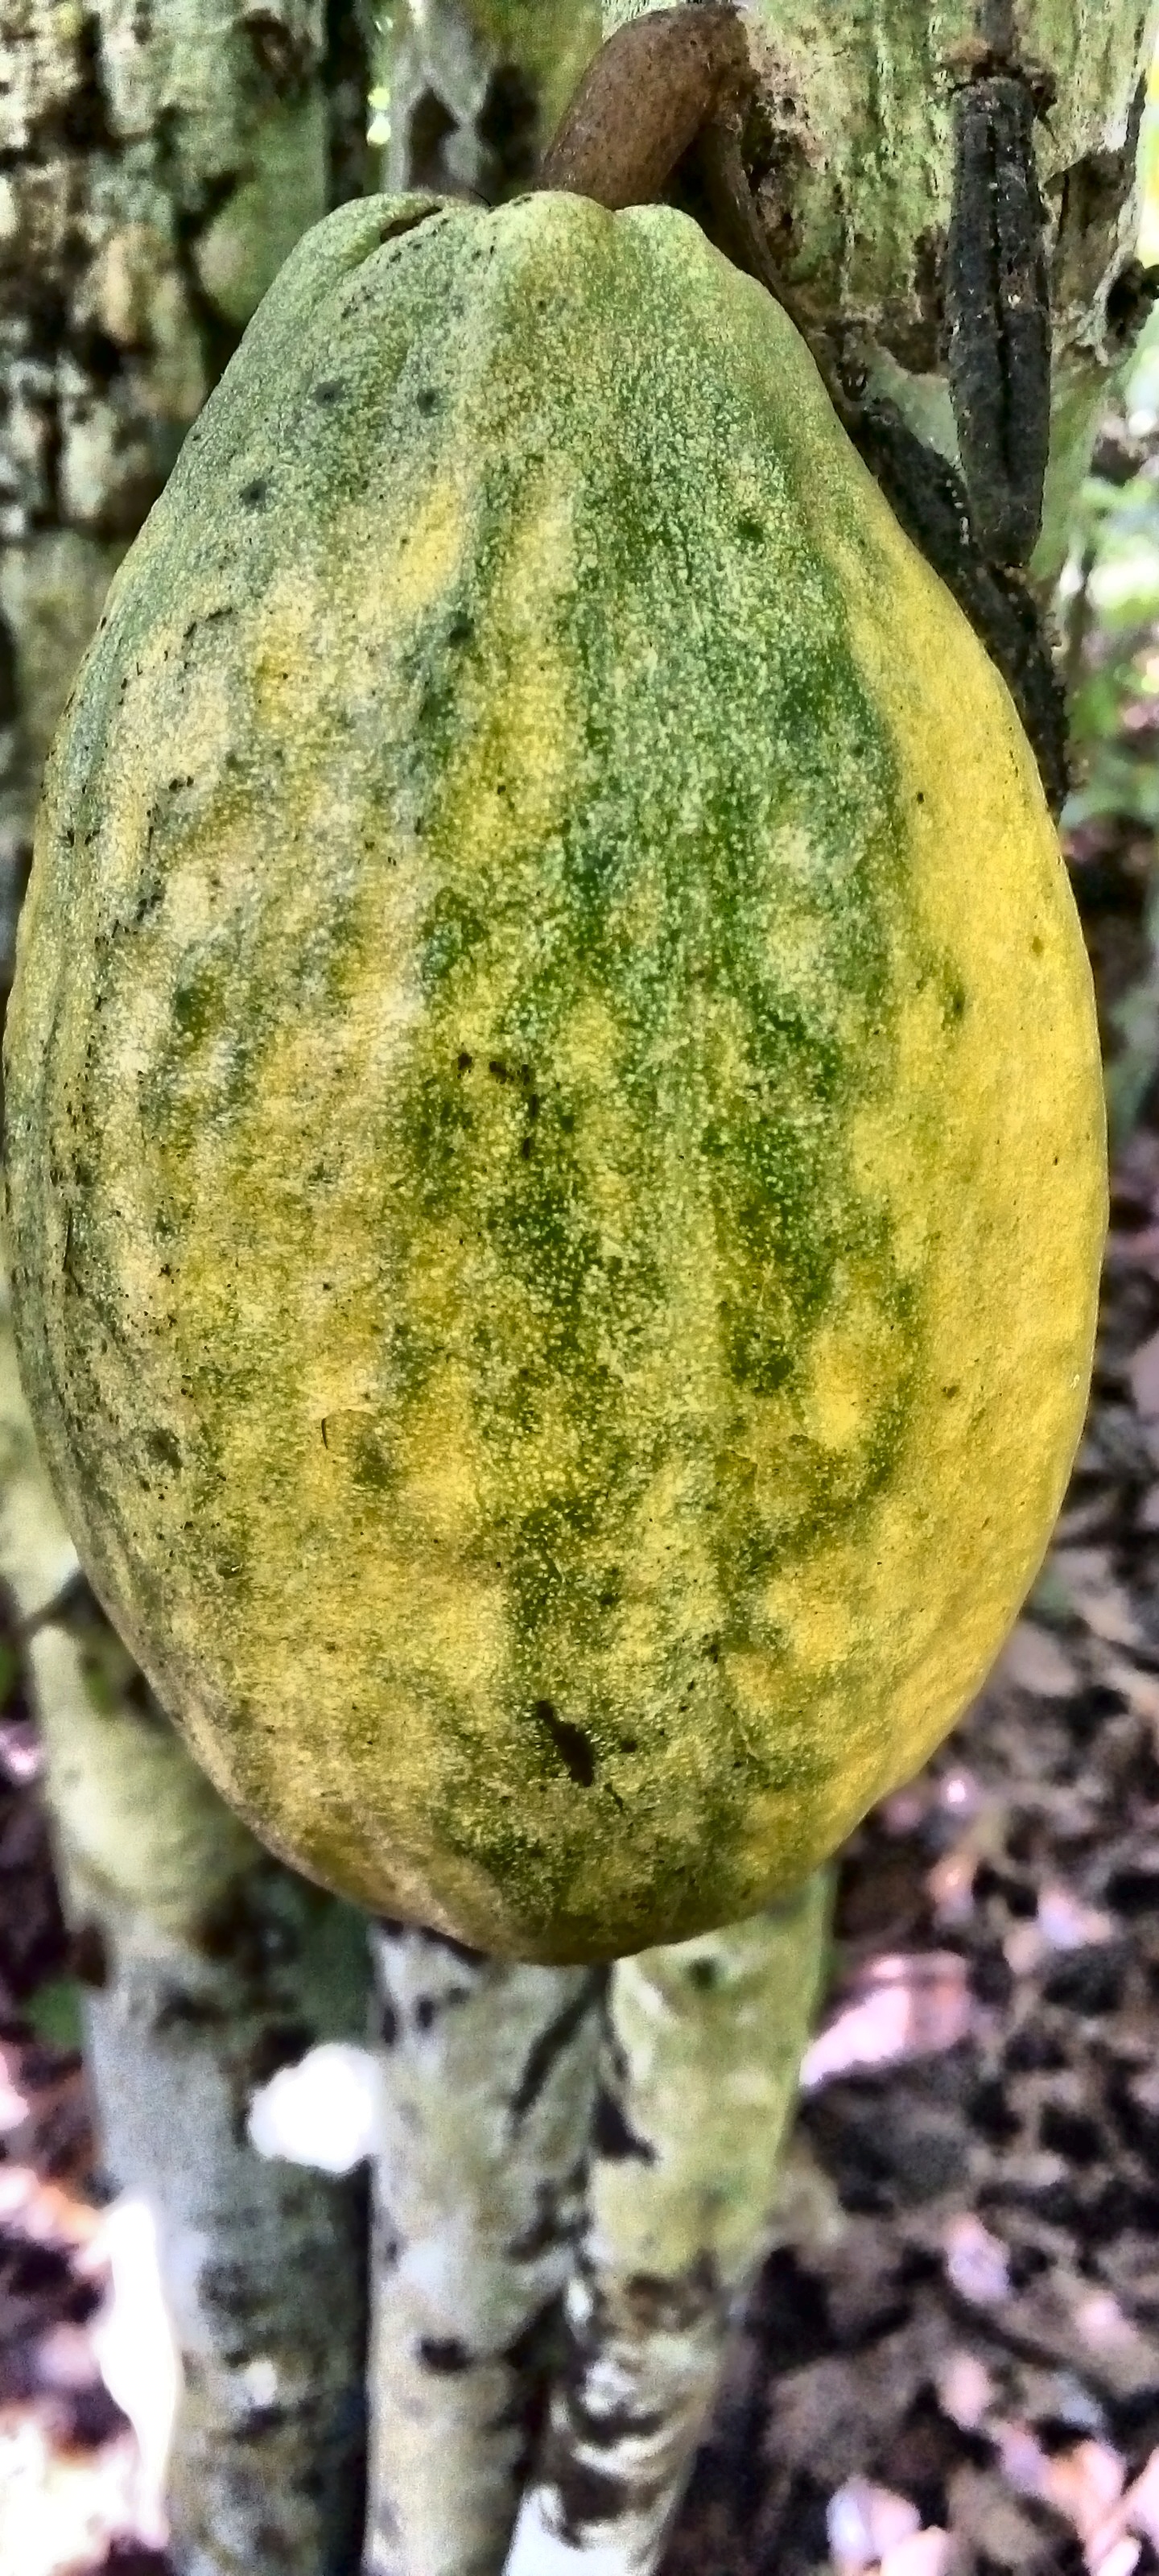
Maturity: mature
Variety: Amelonado